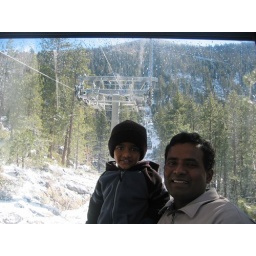
Riding cable car to top of hill in Tahoe, CA